Siemens Combino

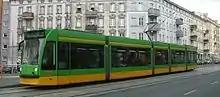
Combino in Poznań

Poznań announced in 2002 a tender for low-floor trams. Siemens won the contract with Combino. Poznań ordered 14 trams, each consisting of five modules, three double doors and three bogies, identical to the Amsterdam version. The first Combino entered service at the end of 2003. Due to flaws in construction, not all trams were in active service. An agreement between Poznań and Siemens provided that the city would pay the fraction (31%) of trams' cost only after the refit of all 14 Combinos. Combinos were usually used on the Poznański Szybki Tramwaj (Poznań Fast Tram) (light rail), that is on lines 14, 15 and 16 until they got replaced by Solaris Tramino trams. Starting from then Combinos are used on different lines to provide access to low-floor trams in other parts of Poznań.